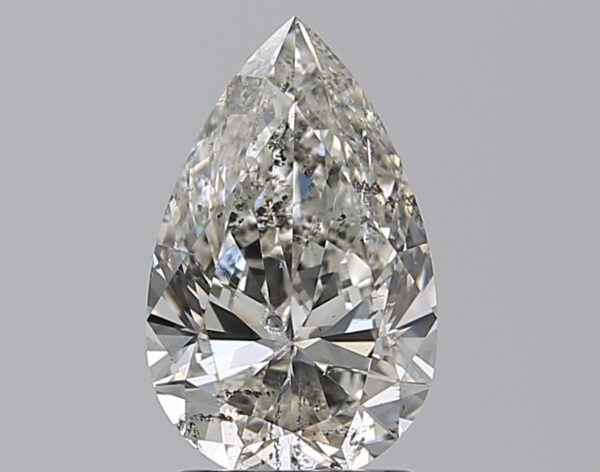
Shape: pear
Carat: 1.71
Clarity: SI2
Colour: H
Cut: EX
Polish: EX
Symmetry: EX
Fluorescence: N
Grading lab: IGI
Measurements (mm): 10.62 x 6.63 x 4